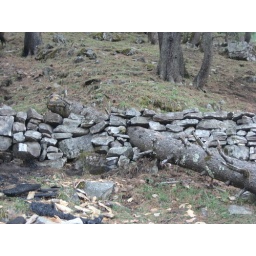
they just built the stone wall around this fallen tree...i guess that's one way of doing it